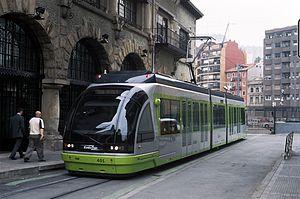
Atxuri est une station de la ligne A du tramway de Bilbao au Pays basque.